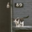
Label: cat